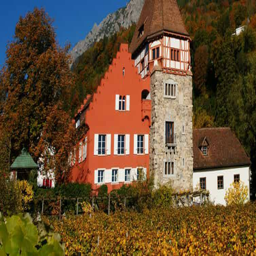
Red House